National Fascist Party (Argentina)

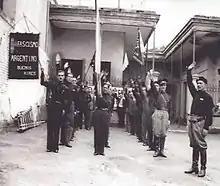
PNFA Militants

The National Fascist Party, the first fascist party in Argentina, had as bases for its emergence, as well as that of similar parties in Europe, the weakening of the role of society in the government of the country and the contemporary economic crises.